Rùm

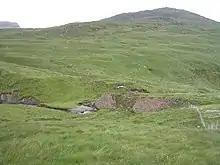
"Salisbury's dam"

In keeping with the Highland Clearances that had swept Scotland since the 1750s, in 1825 the inhabitants of Rùm (then numbering some 450 people) were given a year's notice to quit. The inhabitants of Rùm had simply been tenant farmers, paying rent to the laird; they owned neither the land they worked, nor the houses in which they lived. On 11 July 1826, about 300 of the inhabitants boarded two overcrowded ships bound for Cape Breton in Nova Scotia. The laird, and Dr Lachlan, paid for their journey. The remaining population followed in 1827. Similar evictions happened all over the gaelic-speaking parts of Scotland, and collectively became known as the Highland Clearances. Harris was the largest settlement in the 18th century, which was cleared. It had 37 buildings.